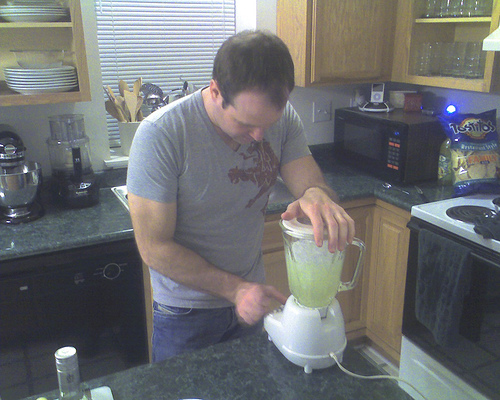
user: Given an image and a question. Answer the question in a short answer. Question: What appliance is the man using? Short Answer:
assistant: blender